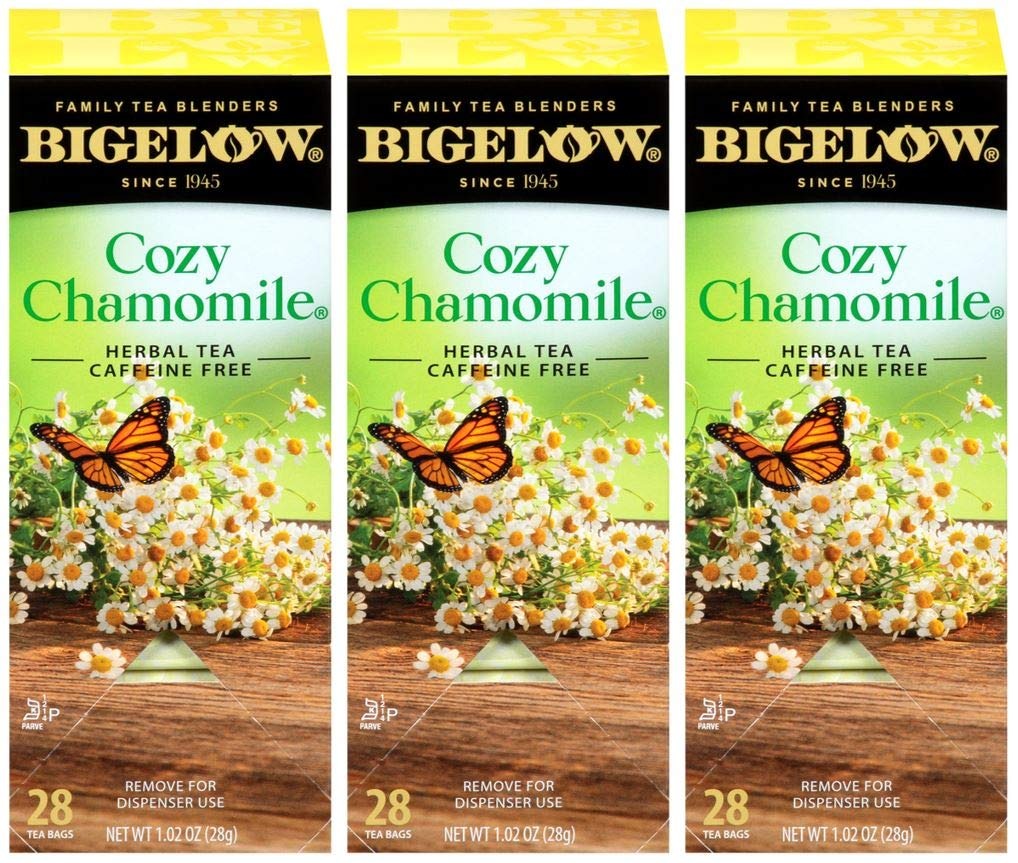
Item Name: Bigelow Cozy Chamomile Herbal Tea Bags 28-Count Box (Pack of 3) Chamamile Tea Bags Relaxing Herbal Tea All Natural Gluten Free
Value: 84.0
Unit: Count

Price: 28.38